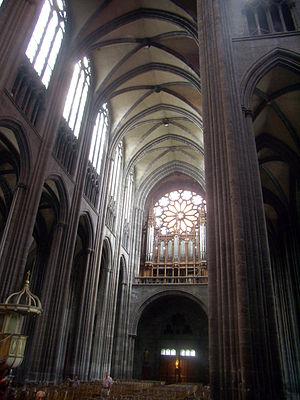
Cet article recense les orgues protégés aux monuments historiques en Auvergne, France.